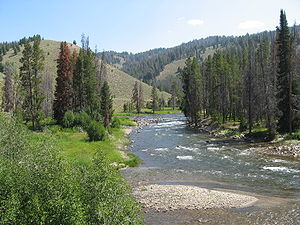
Salmon River
Salmon River i Sawtooth National Recreation Area
Salmon River er en 684 km lang biflod til Snake River i delstaten Idaho i den nordvestlige del af USA. Den løber sammen med Snake på grænsen til Oregon, hvorefter Snake løber ind i delstaten Washington og ud i Columbia River. Floden løber i stor højde, udspringet er 2.810 moh., og bugter sig uregelmæssigt gennem Rocky Mountains midt i Idaho, med et fald på 2.134 meter. Den er en af de største floder i USA uden dæmningen i hovedstrømmen.